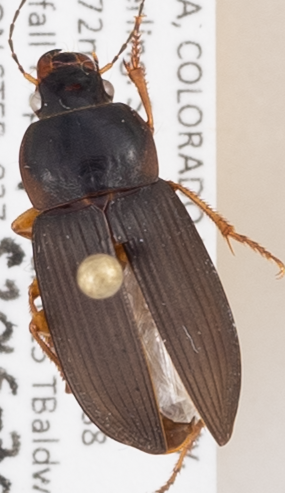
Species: Anisodactylus carbonarius
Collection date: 2015-07-09
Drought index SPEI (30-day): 0.32
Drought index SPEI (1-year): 1.69
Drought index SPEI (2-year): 1.69